Henrique da Rocha Lima

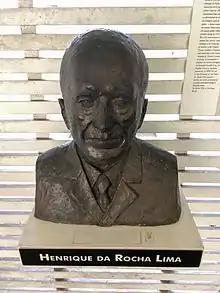
Bust at Instituto Butantan.

Henrique da Rocha Lima (24 November 1879 – 12 April 1956) was a Brazilian physician, pathologist and infectologist born in Rio de Janeiro. With his friend, Stanislaus von Prowazek, he described what would later be known as "Rickettsia prowazekii", the pathogen of epidemic typhus. Rocha Lima named the organism after Prowazek and American bacteriologist Howard Taylor Ricketts (1871-1910).